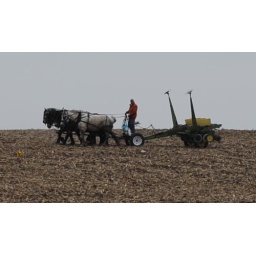
A man using horses to plant corn with a four row corn planter in Iowa.